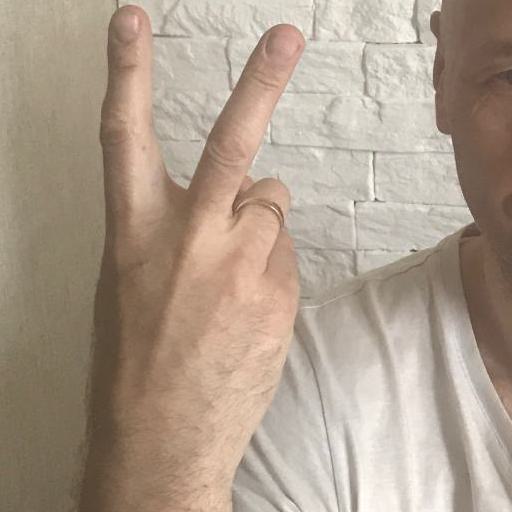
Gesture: peace_inverted